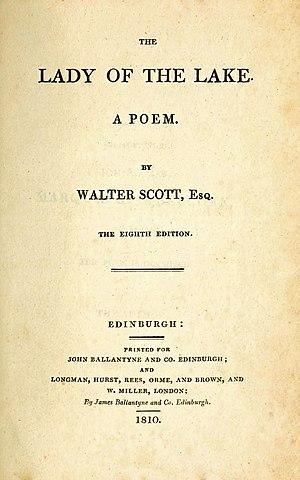
La Dame du lac est un poème narratif de Sir Walter Scott publié en 1810. Situé dans les Trossachs, une région d'Écosse, il comprend six chants, chacun renvoyant à une journée. Le poème comporte trois intrigues principales : un concours entre trois hommes, Roderick Dhu, James Fitz-James et Malcolm Graeme, pour gagner l'amour d'Ellen Douglas, la rivalité et la réconciliation entre le roi Jacques V d'Écosse et James Douglas, 3ᵉ comte de Morton, et une guerre entre les Écossais des Lowlands et les clans des Highlands. Le poème a connu une grande renommée durant le XIXᵉ siècle et inspiré la renaissance des Highlands.